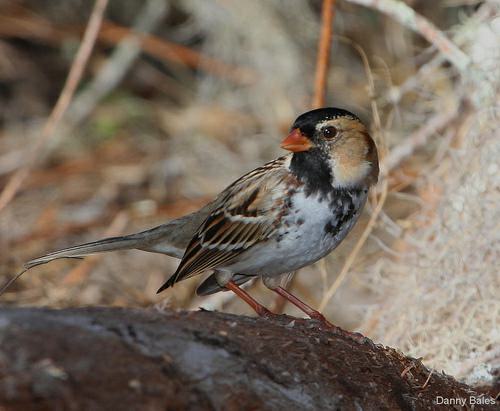
A photo of a harris sparrow